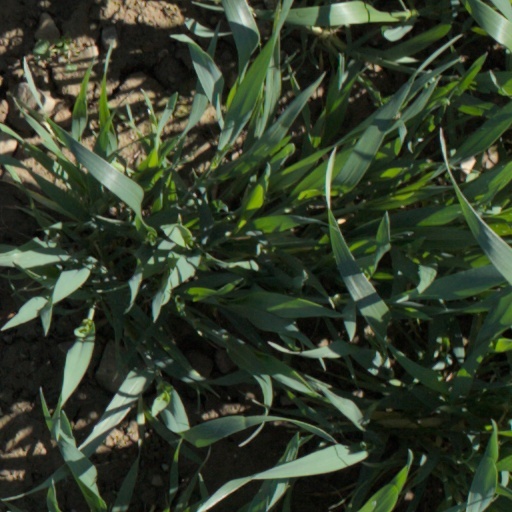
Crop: wheat